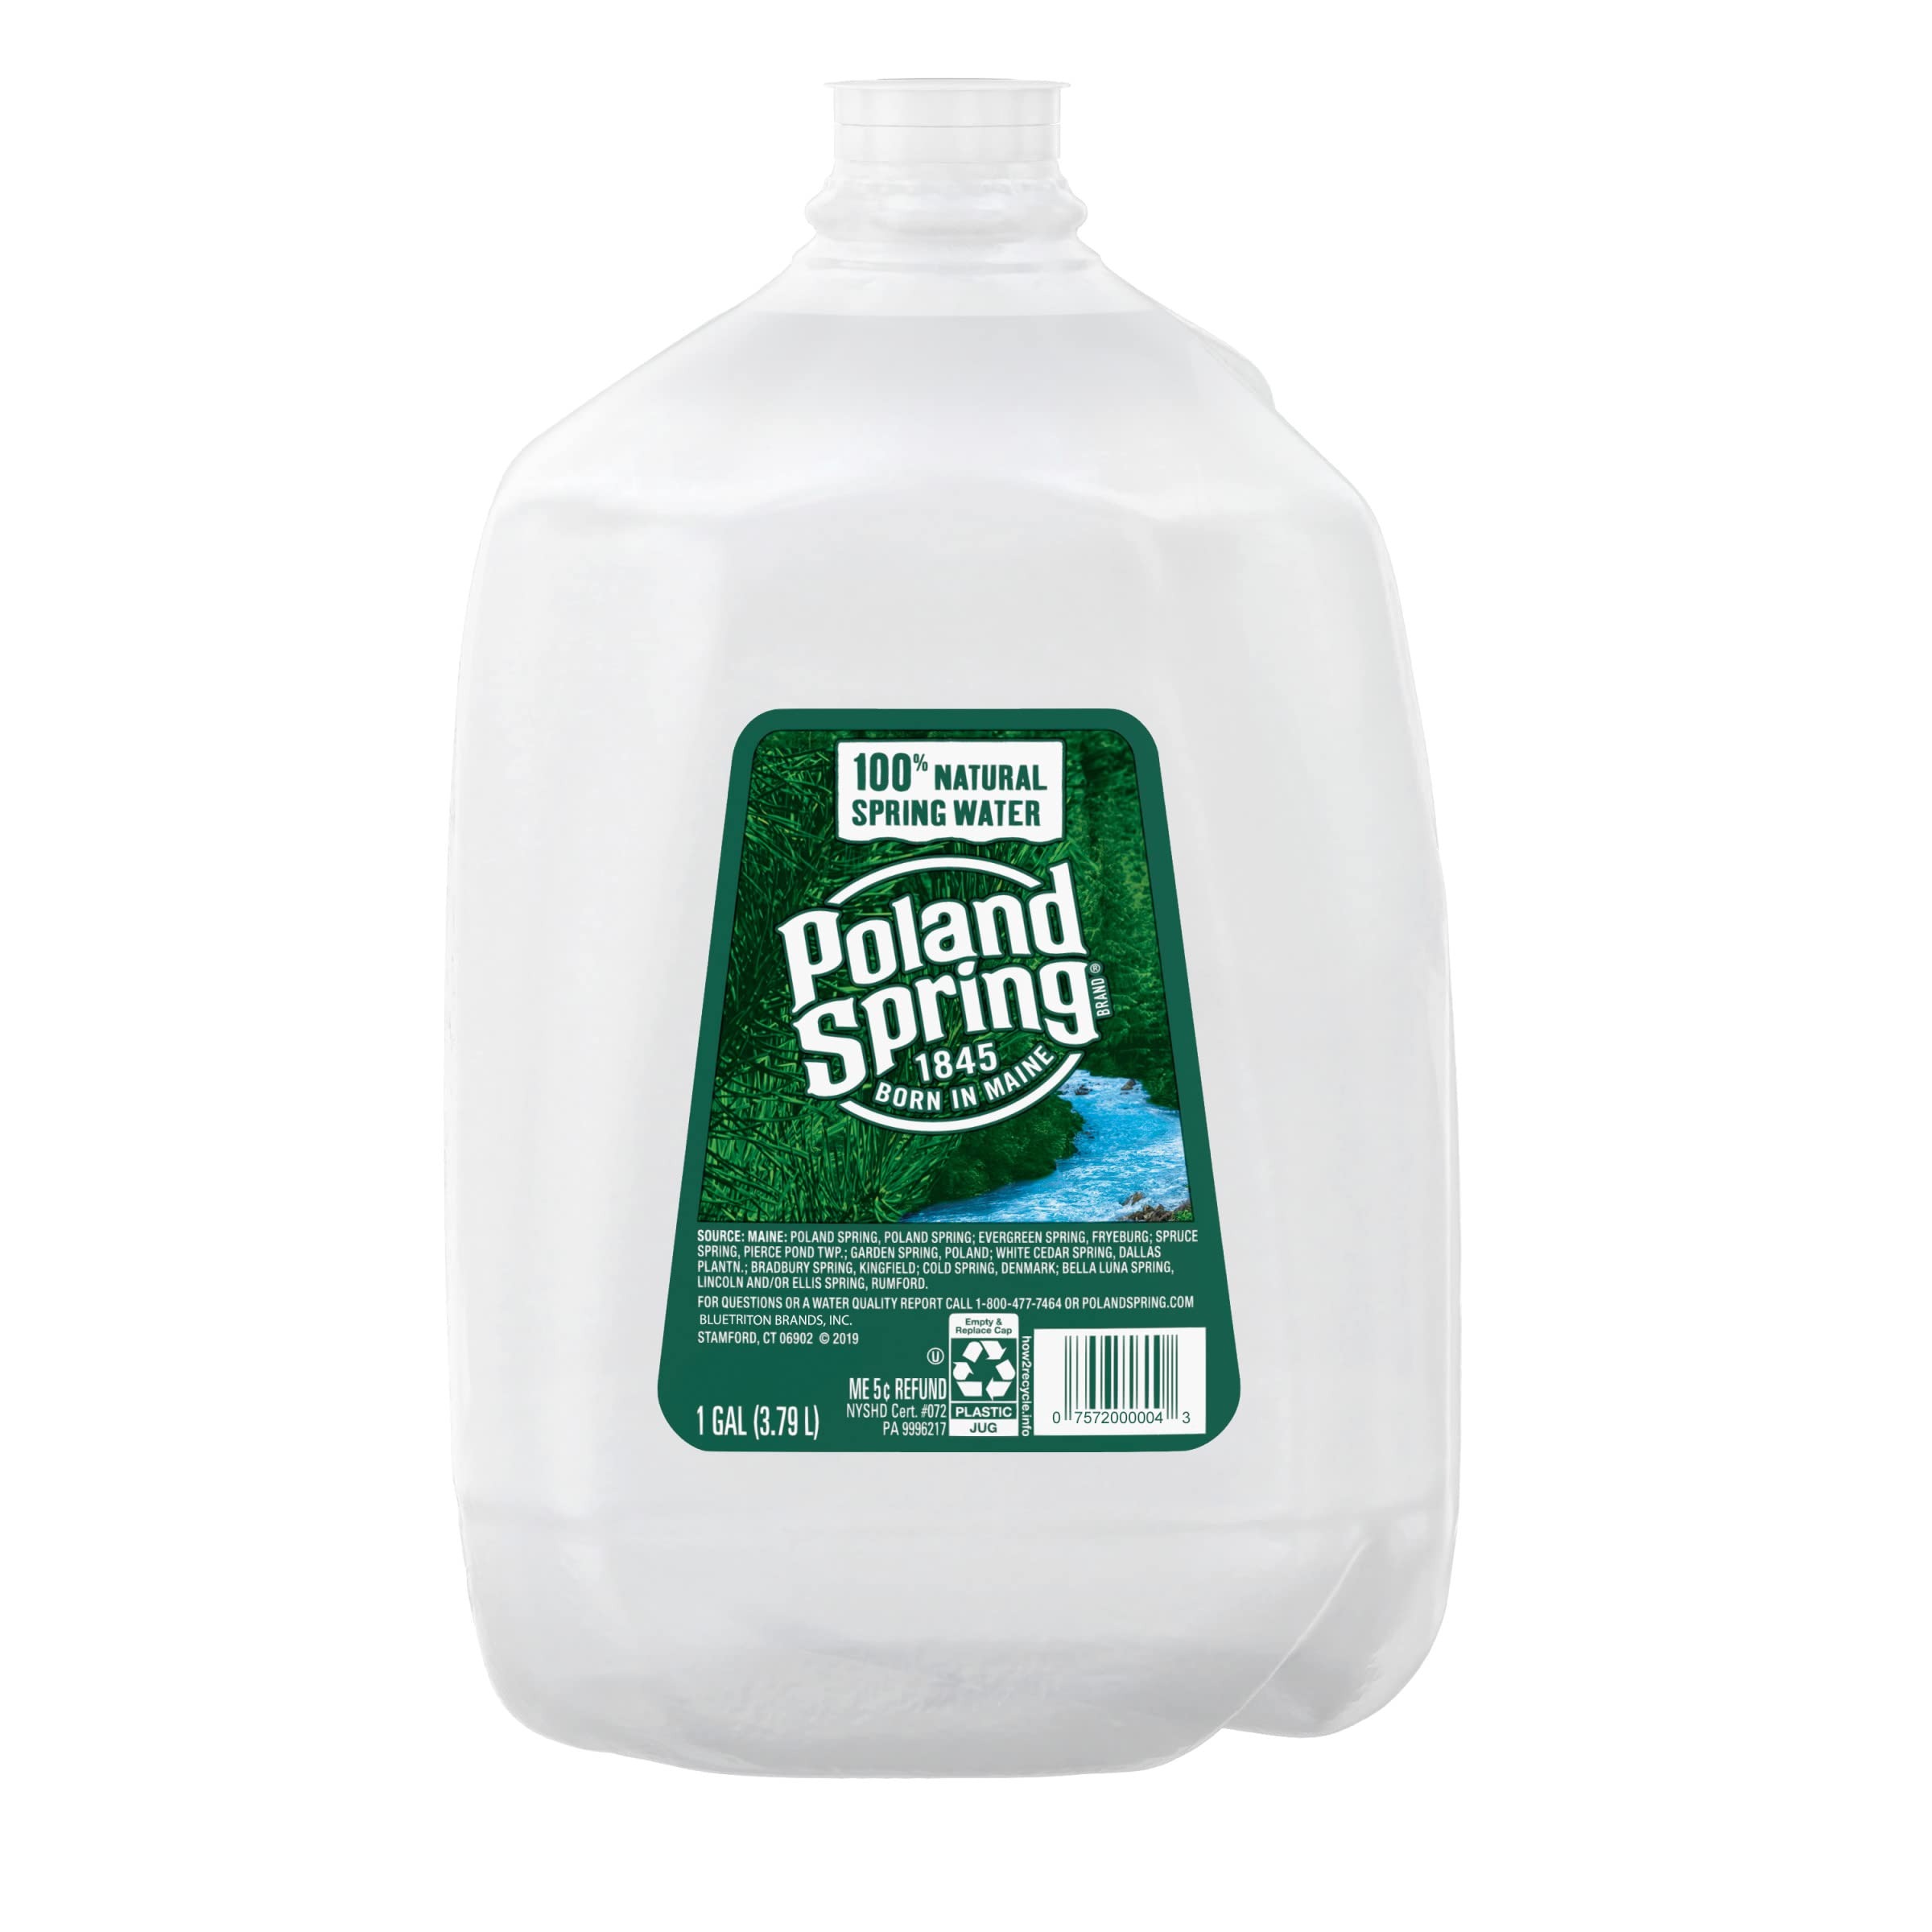
Item Name: Poland Spring, Spring Water, 1 Gallon Jug
Bullet Point 1: Lightweight 1 gallon plastic jug: place in refrigerator and drink by the glass
Bullet Point 2: Easy pour lightweight bottle is simple to handle
Bullet Point 3: 100 percent natural spring water: zero calories, no sweeteners and no artificial colors or flavors
Bullet Point 4: Contains naturally balanced minerals for a crisp, clean taste
Bullet Point 5: Every bottle is 100 percent recyclable (excluding label and cap)
Value: 128.0
Unit: Fl Oz

Price: 4.28